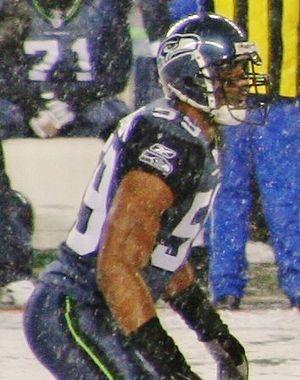
Julian Peterson, né le 28 juillet 1978 est un américain, ancien joueur de football américain ayant joué au poste de linebacker.